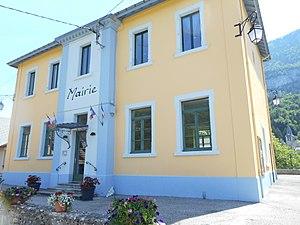
Mairie de Saint-Jean-de-Couz
Saint-Jean-de-Couz est une commune française située dans le département de la Savoie, en région Auvergne-Rhône-Alpes.